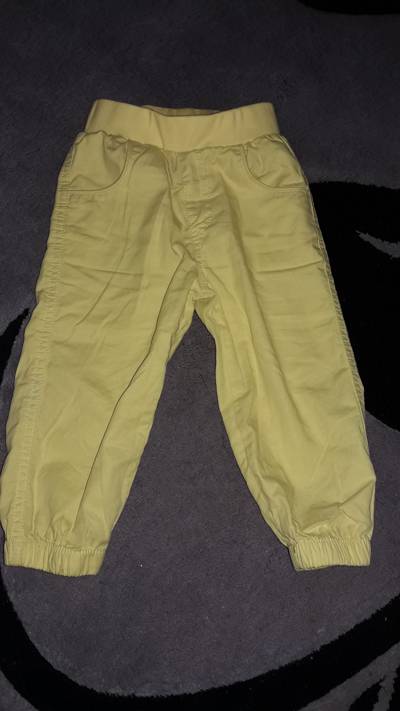
Waste category: clothes